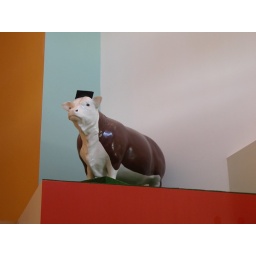
cow in rainbow, Stata building MIT campus